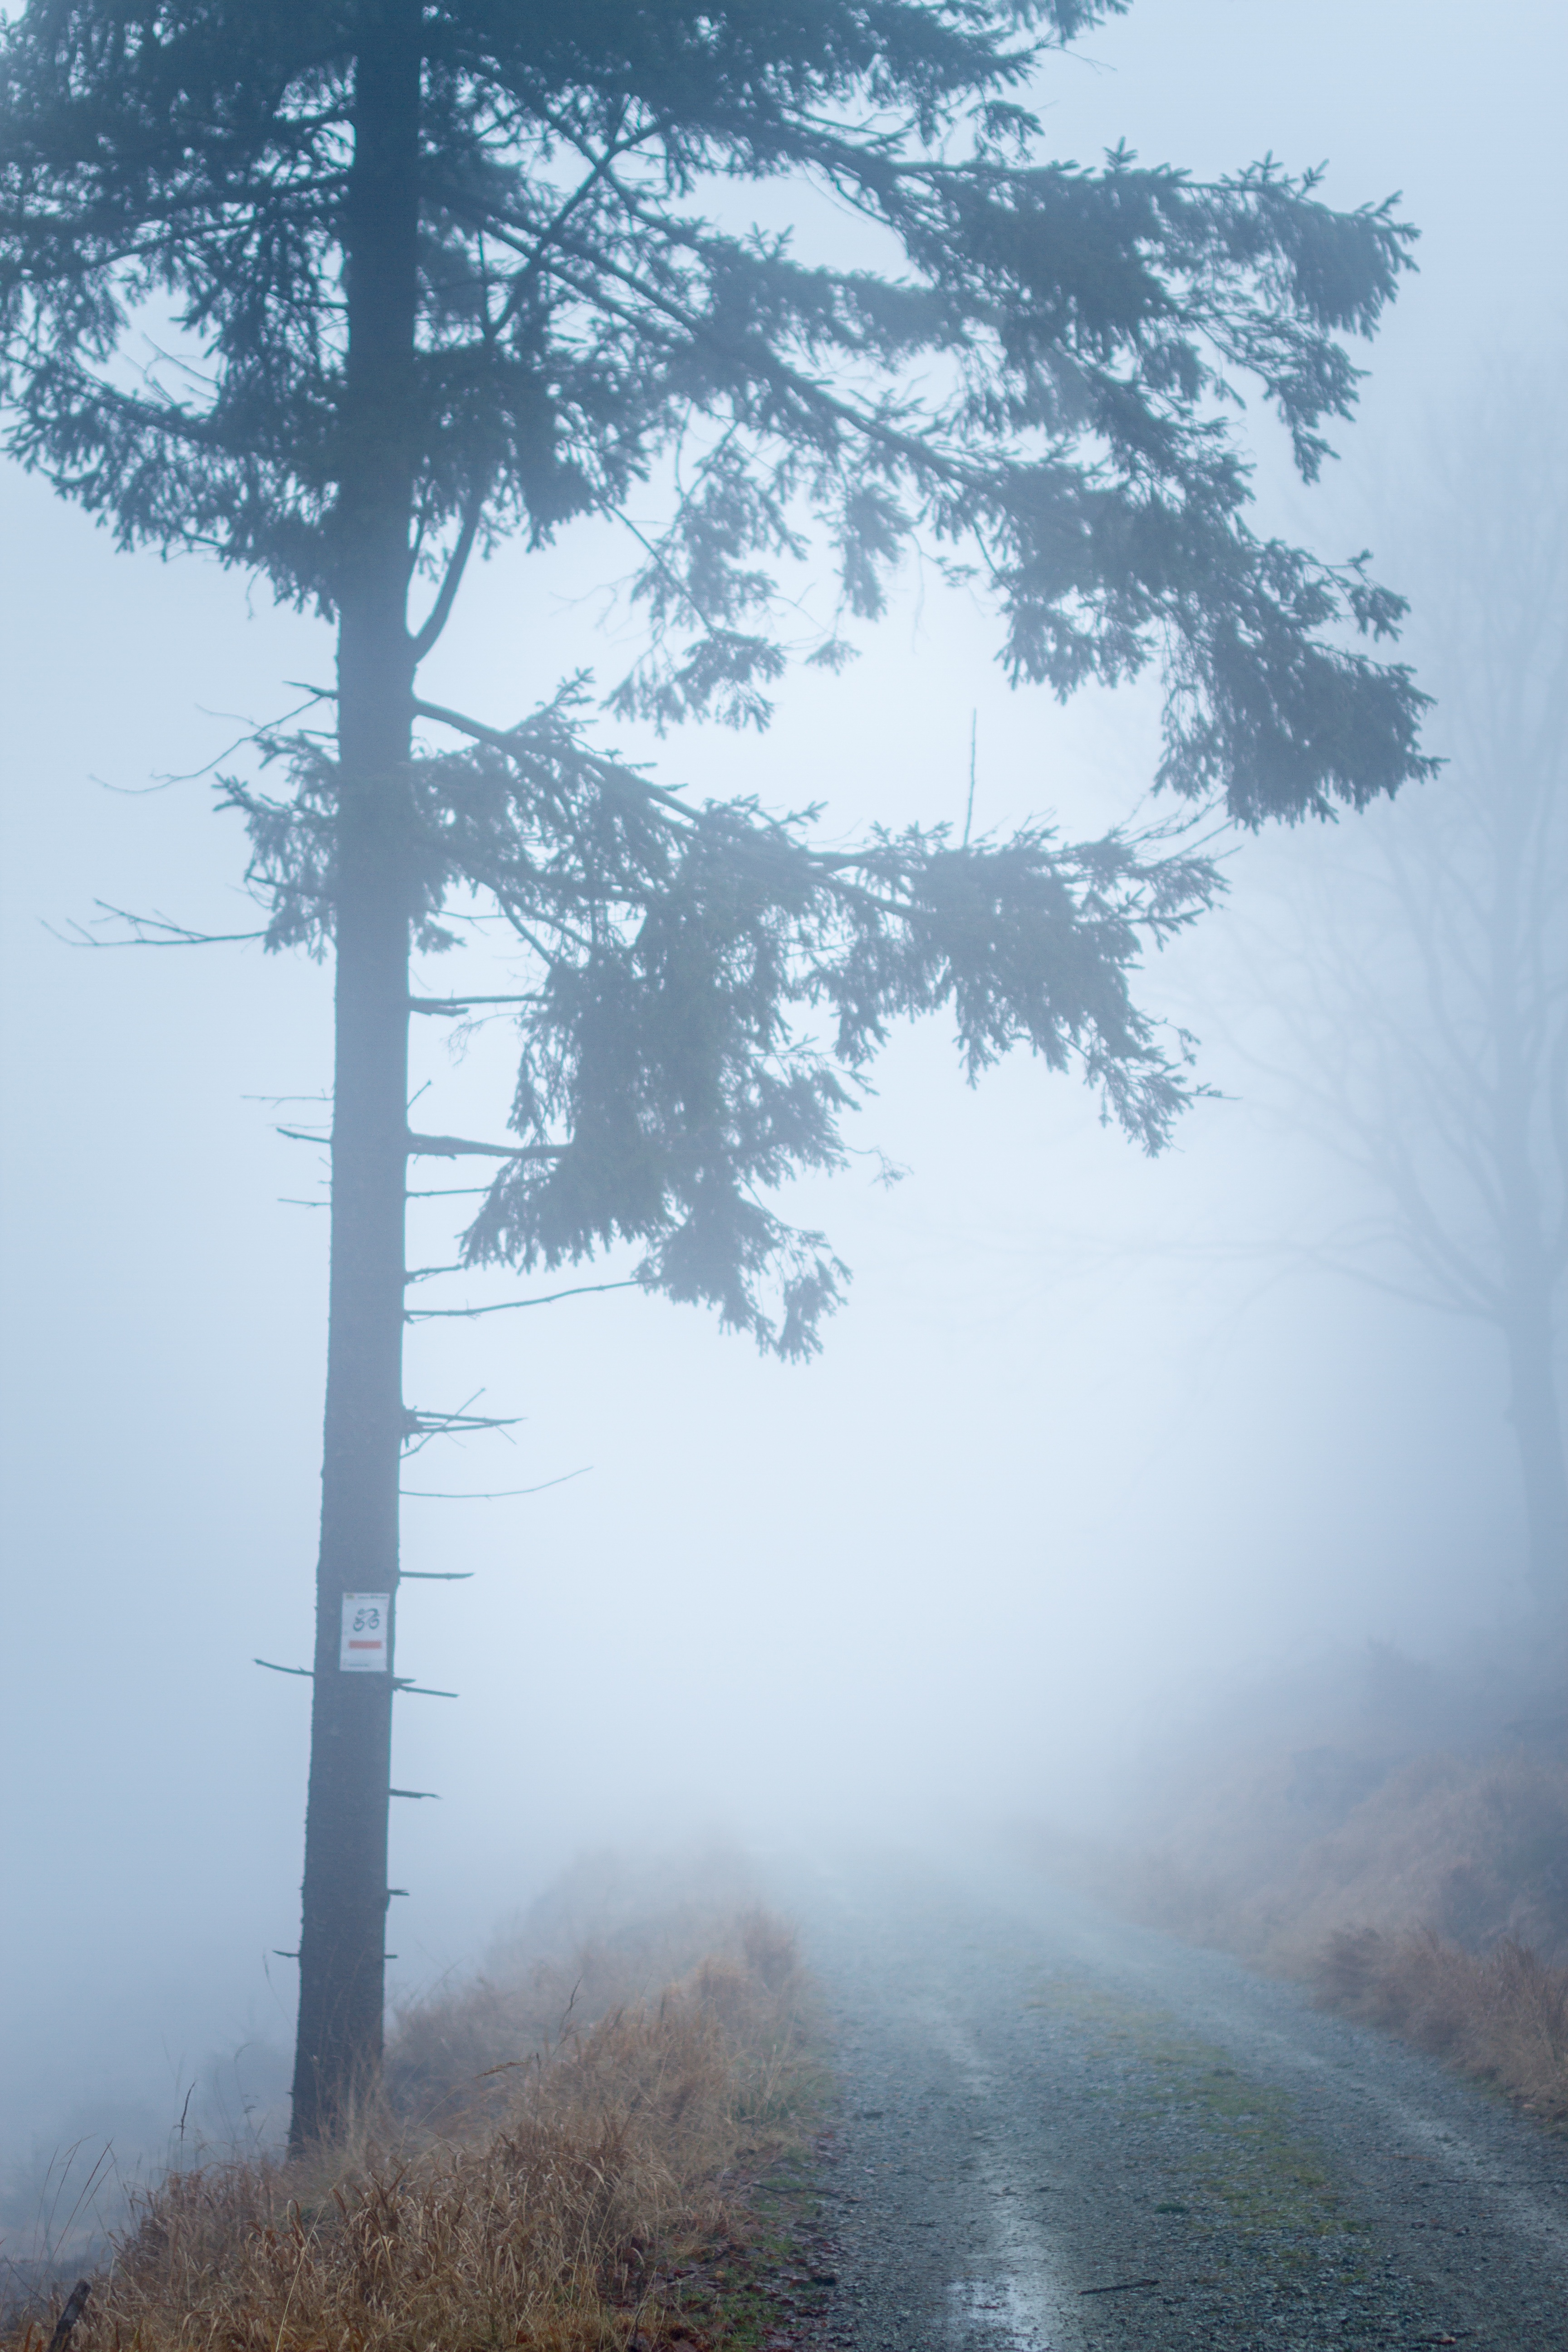
tree, nature, forest, wilderness, mountain, snow, winter, fog, mist, sunlight, morning, mountain range, weather, haze, ridge, habitat, natural environment, atmospheric phenomenon, woody plant, mountainous landforms